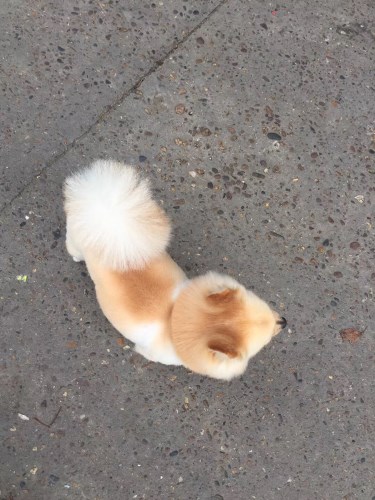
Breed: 1936-n000005-Pomeranian